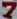
Number: 7